George M. Napier

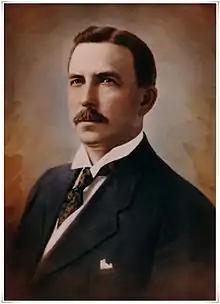
Portrait of George M Napier circa 1911-1912

George Moultrie Napier (March 28, 1863 – May 4, 1932) was an Attorney General of Georgia (1921–1932) and a Grand Master of the Freemasons (1911–1912).